Urban planning in Communist countries

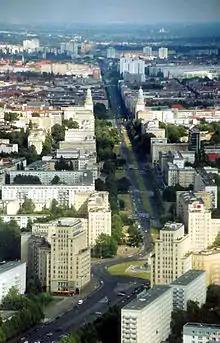
Karl-Marx-Allee in East Berlin, built between 1952 and 1960

Many eastern European countries had suffered physical damage during World War II and their economies were in a very poor state. There was a need to reconstruct cities which had been severely damaged due to the war. For example, Warsaw, Poland, had been practically razed to the ground under the planned destruction of Warsaw by German forces after the 1944 Warsaw Uprising. The centre of Dresden, Germany, had been totally destroyed by the 1945 Allied bombardment. Stalingrad had been largely destroyed and only a small number of structures were left standing.